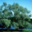
Label: willow_tree